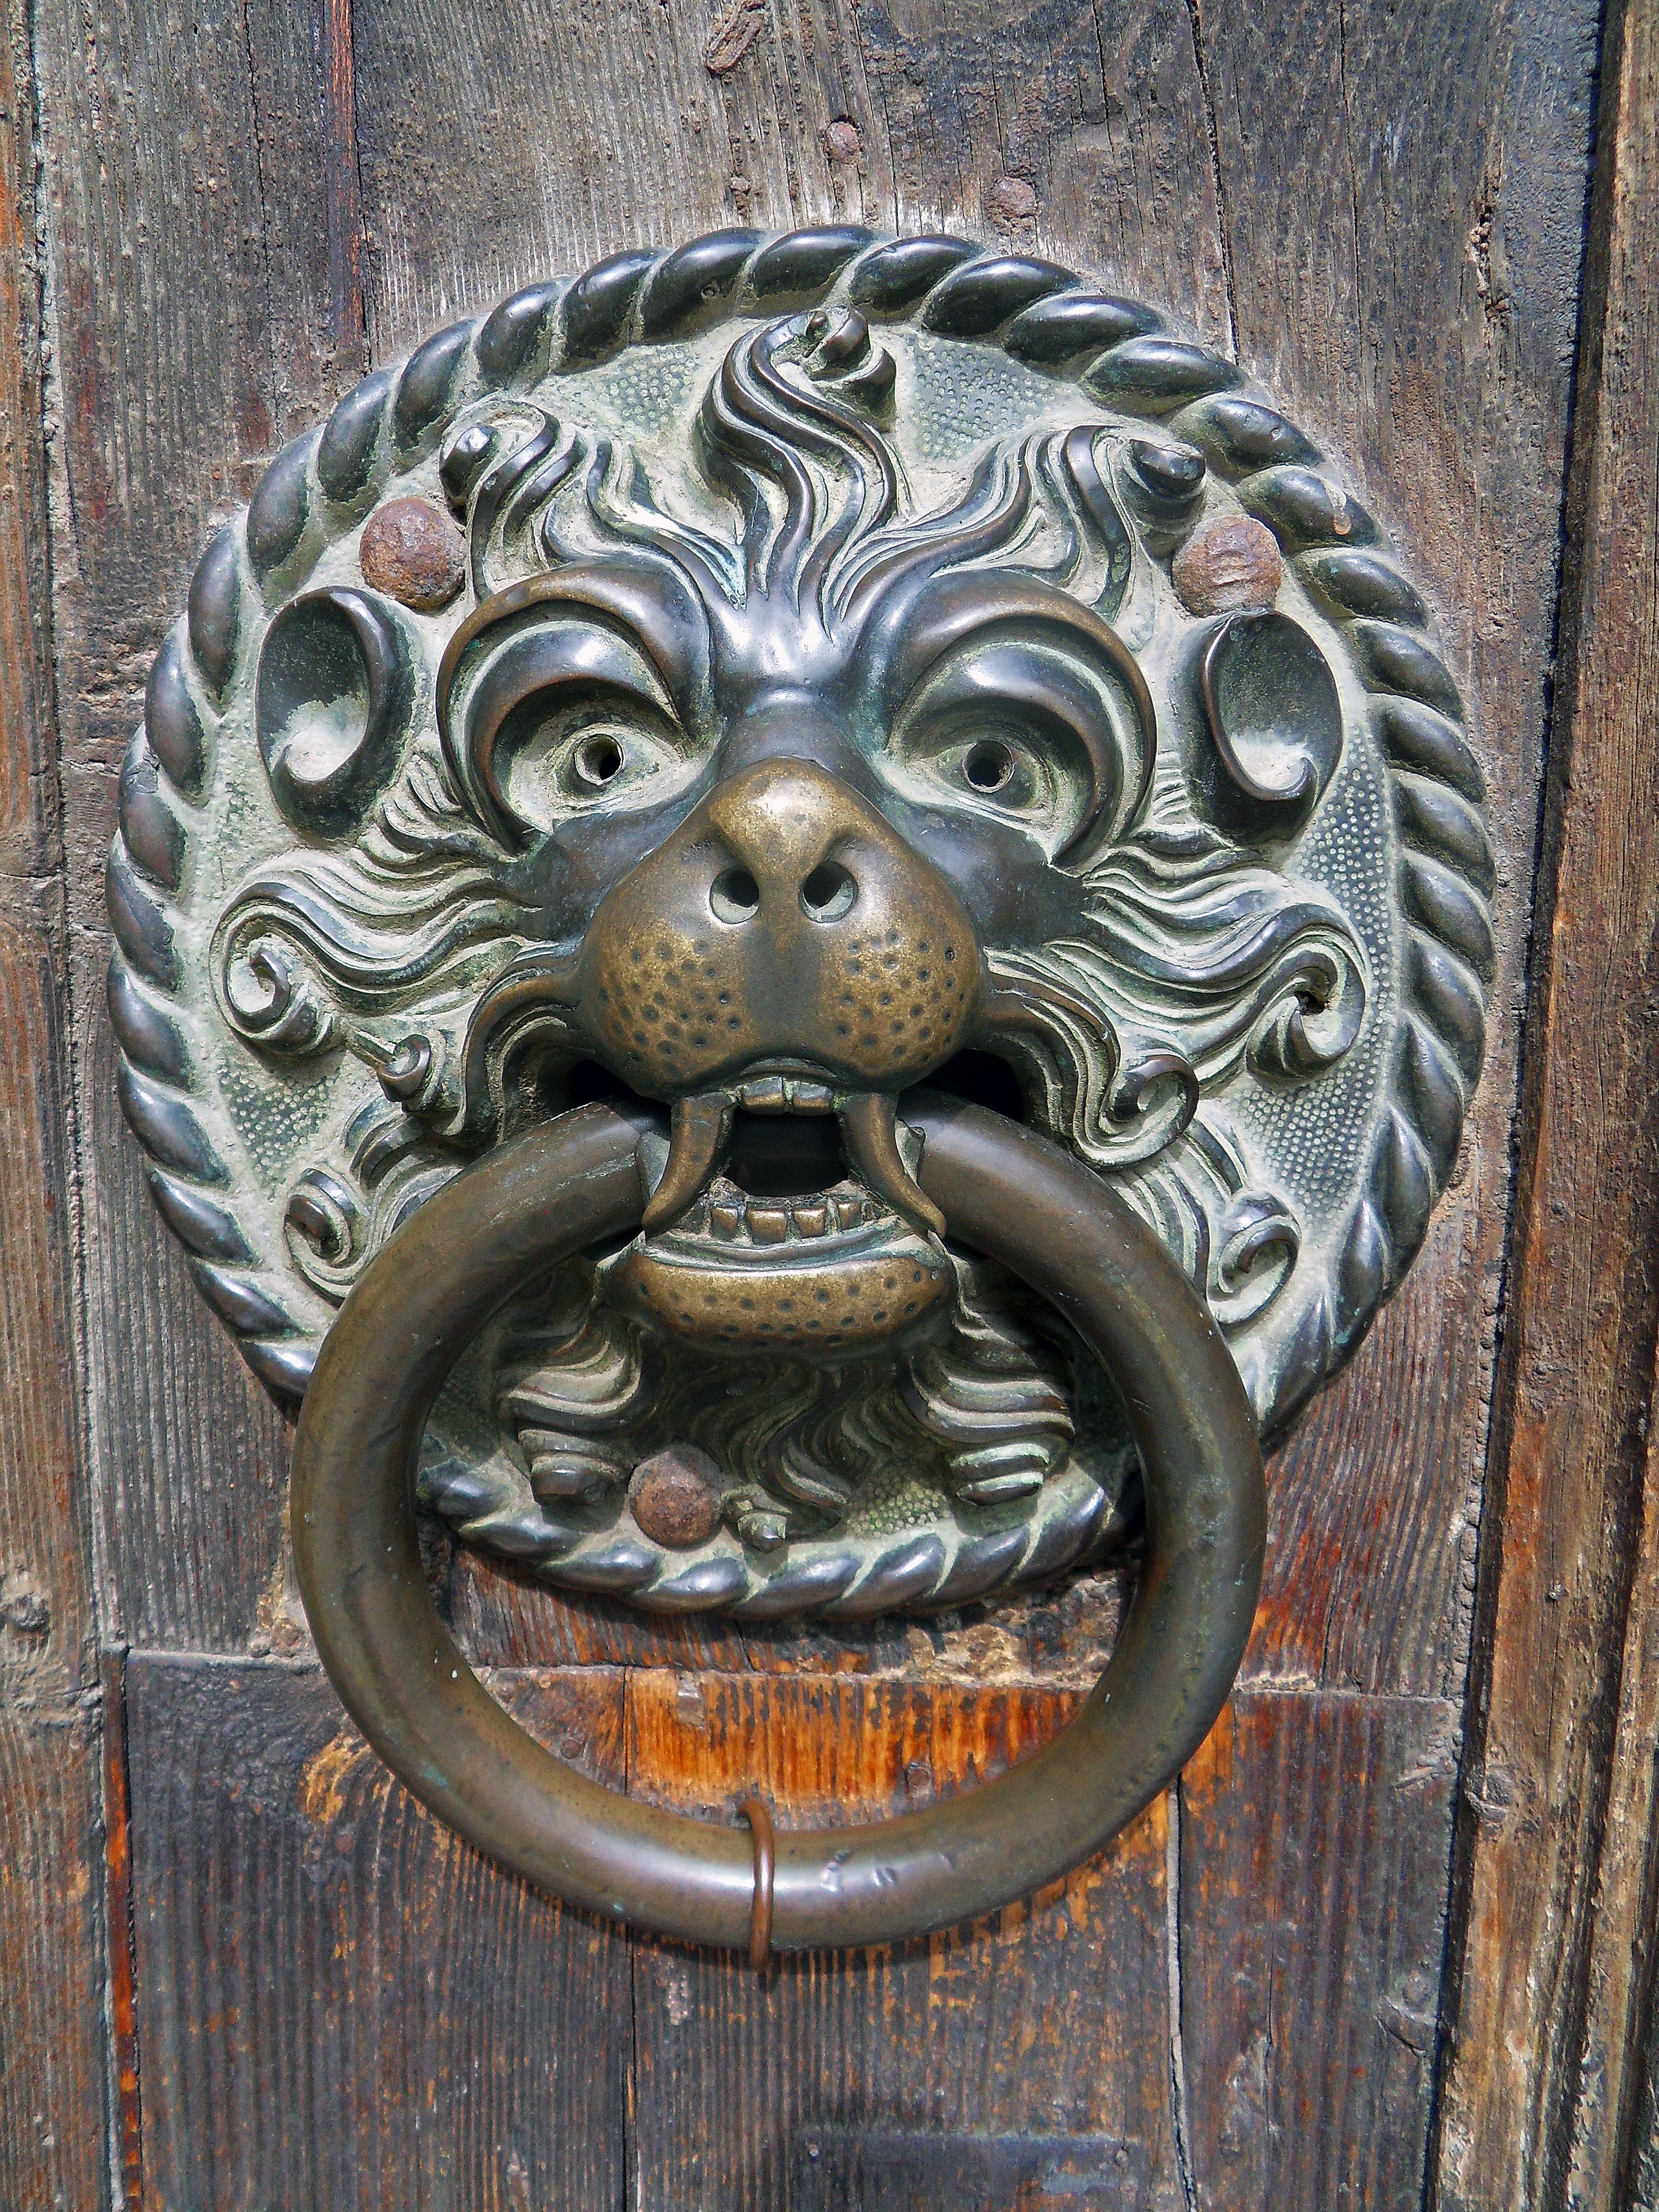
wood, ring, monument, statue, macro, church, door, lion, sculpture, art, temple, bronze, carving, relief, archaeological site, stone carving, door knocker, ancient history